Cleveland Guardians

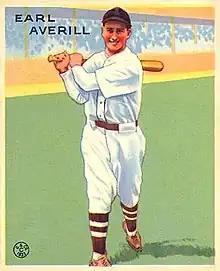
Earl Averill

On January 18, 2011, longtime popular former first baseman and manager Mike Hargrove was brought in as a special adviser. The Indians started the 2011 season strong – going 30–15 in their first 45 games and seven games ahead of the Detroit Tigers for first place. Injuries led to a slump where the Indians fell out of first place. Many minor leaguers such as Jason Kipnis and Lonnie Chisenhall got opportunities to fill in for the injuries. The biggest news of the season came on July 30 when the Indians traded four prospects for Colorado Rockies star pitcher, Ubaldo Jiménez. The Indians sent their top two pitchers in the minors, Alex White and Drew Pomeranz along with Joe Gardner and Matt McBride. On August 25, the Indians signed the team leader in home runs, Jim Thome off of waivers. He made his first appearance in an Indians uniform since he left Cleveland after the 2002 season. To honor Thome, the Indians placed him at his original position, third base, for one pitch against the Minnesota Twins on September 25. It was his first appearance at third base since 1996, and his last for Cleveland. The Indians finished the season in 2nd place, 15 games behind the division champion Tigers.